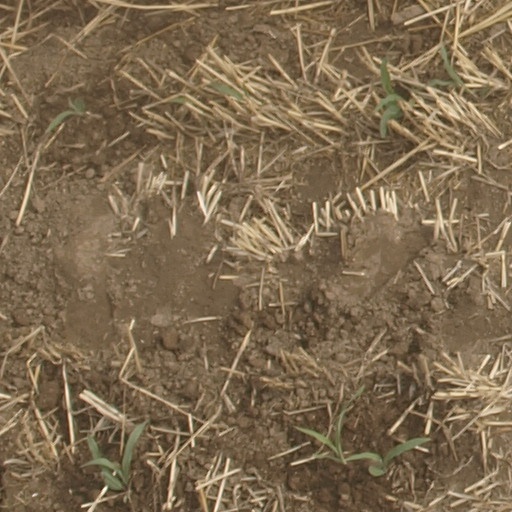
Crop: maize; corn